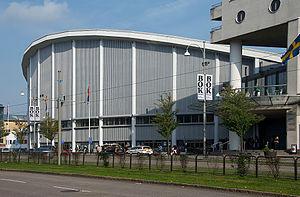
Le Championnat du monde de floorball 2014 est la 10ᵉ édition de cette compétition organisée par la Fédération internationale de floorball. En finale, les Suède ont remporté le titre face à l'Finlande en 3-2.